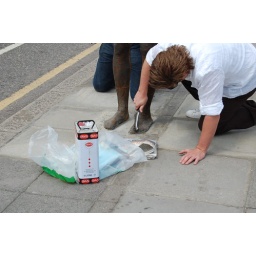
Taken on a bridge over the Thames in London on a sunny May afternoon with some cloud on a Nikon d40